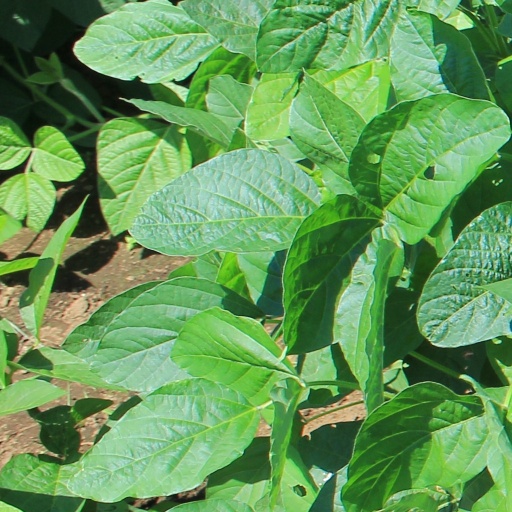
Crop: soybean